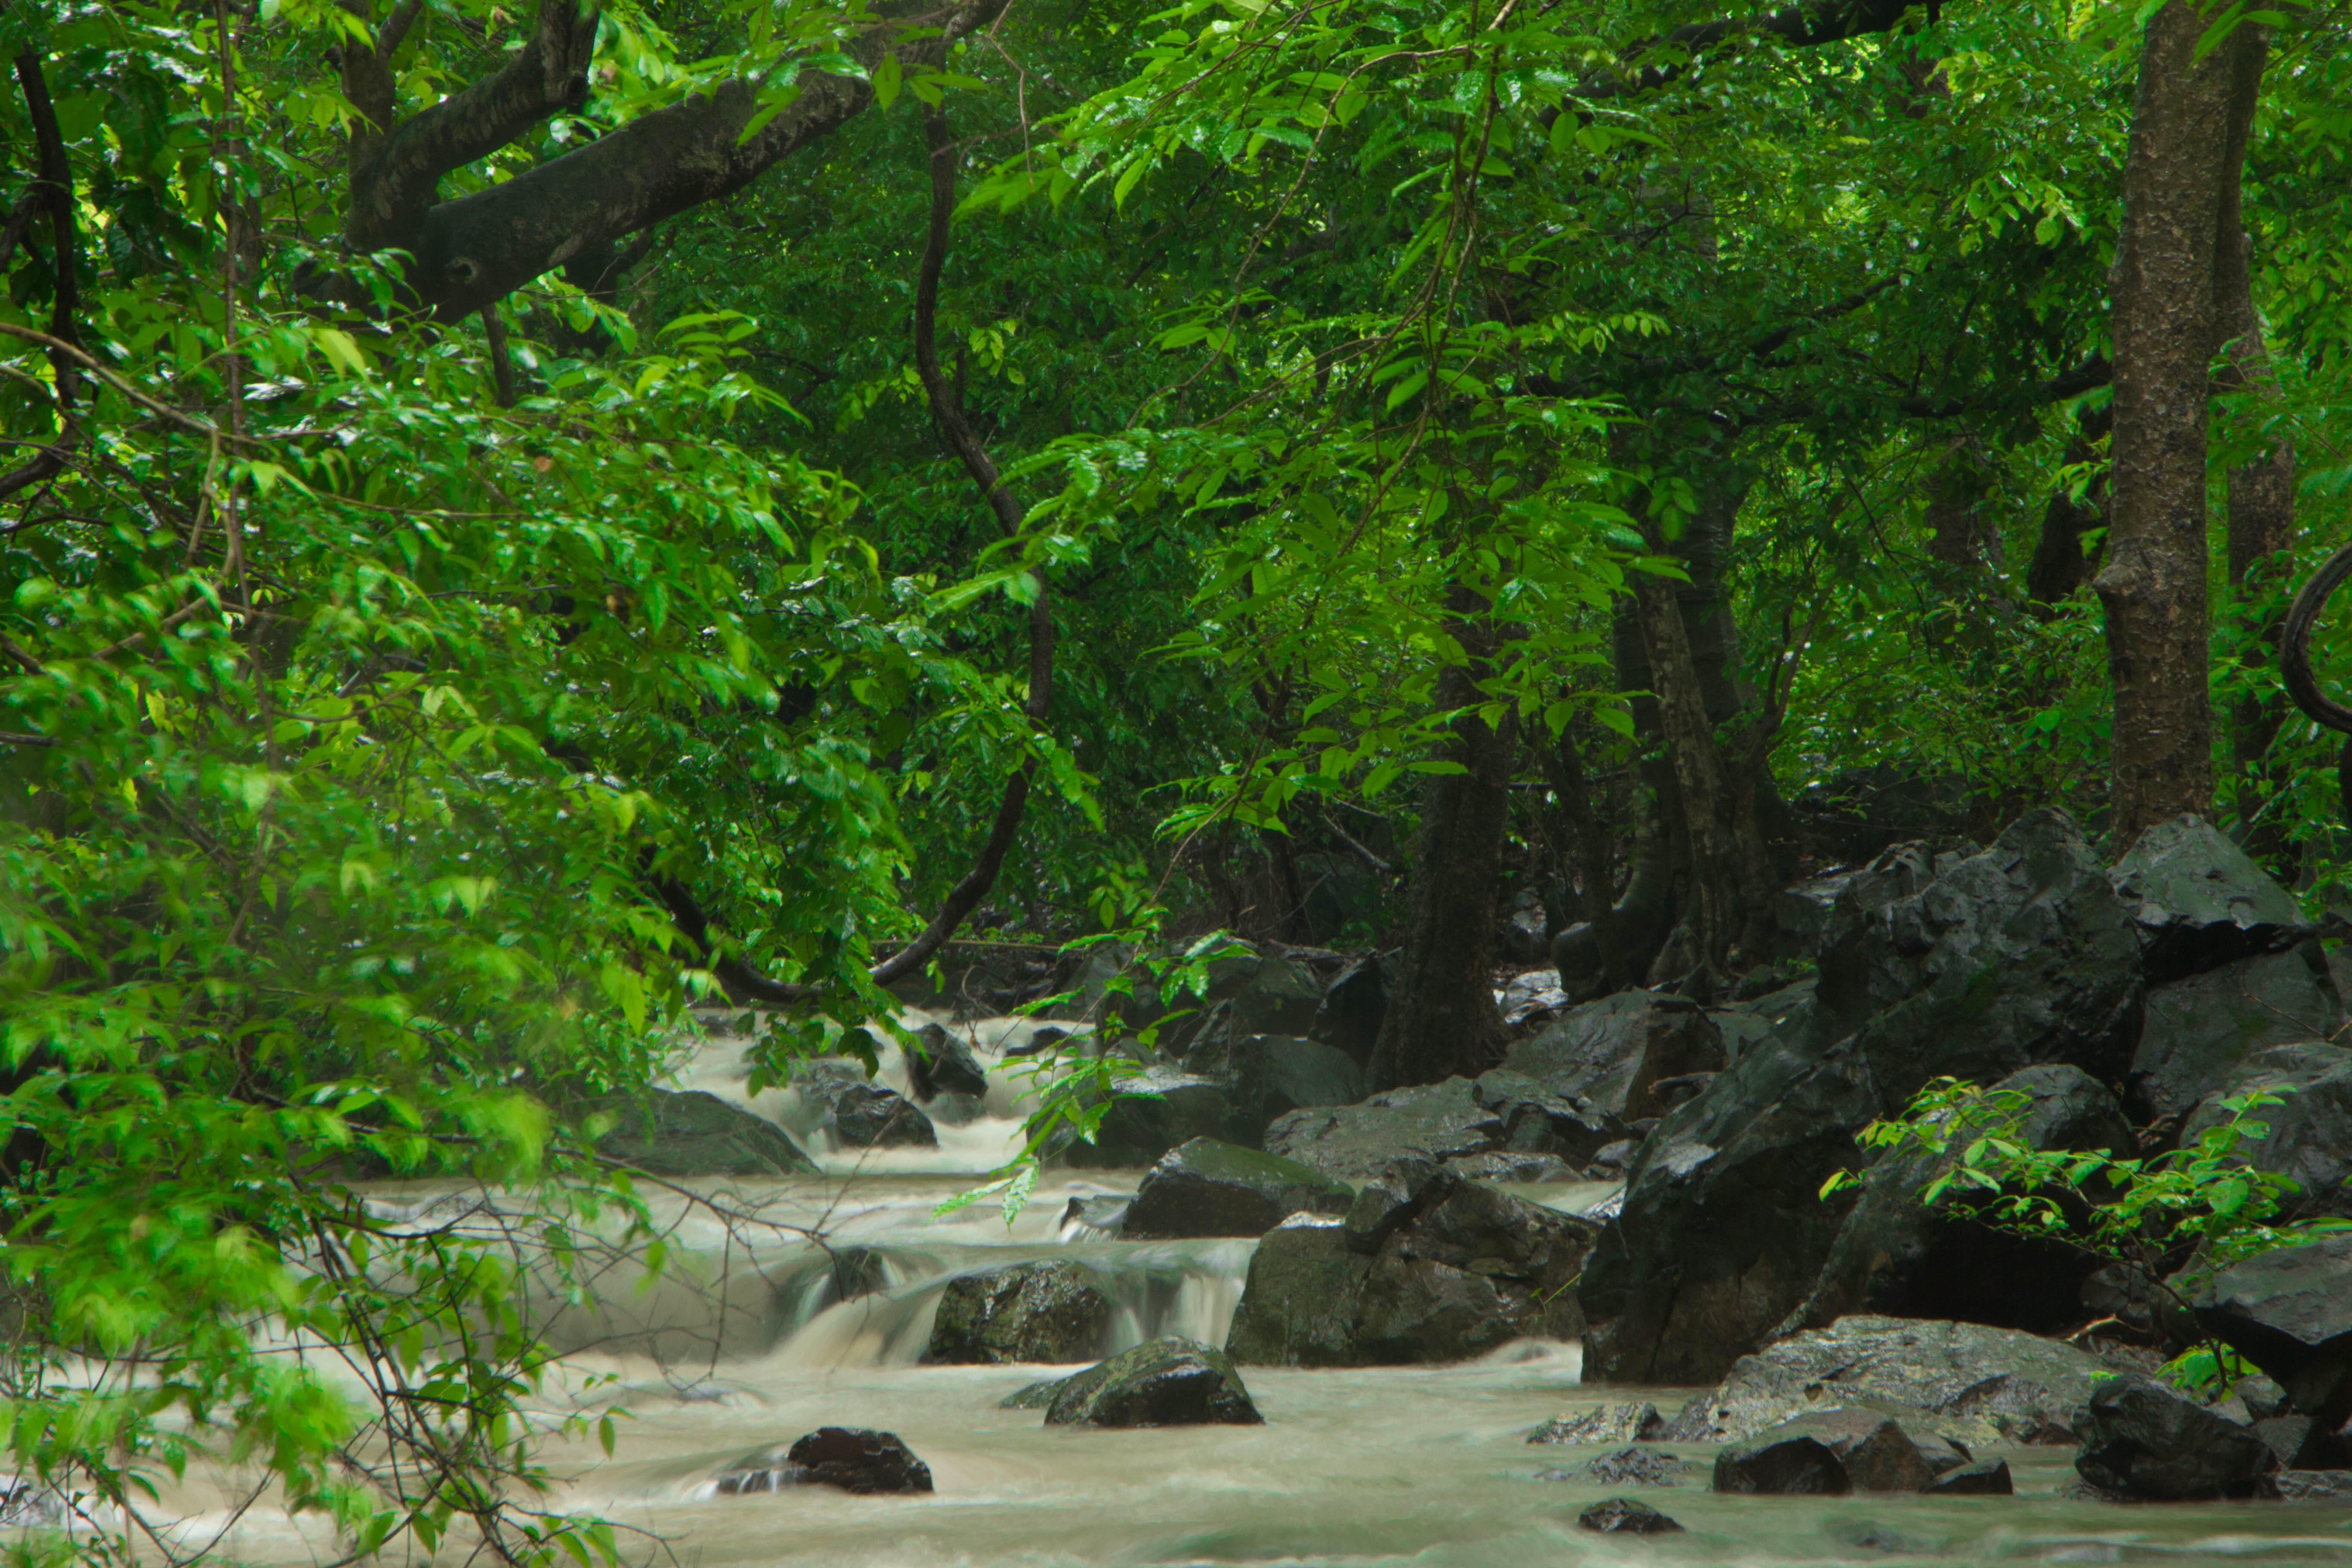
forest, waterfall, wilderness, river, stream, jungle, rapid, vegetation, rainforest, woodland, habitat, water feature, ecosystem, watercourse, nature reserve, old growth forest, natural environment, geographical feature, riparian forest